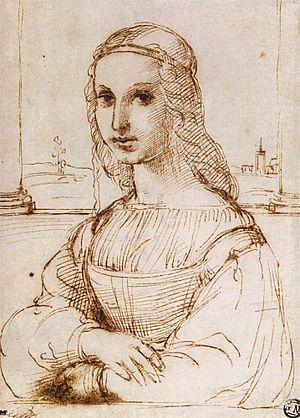
La Mona Lisa d’Isleworth, est un tableau attribué à Léonard de Vinci, réalisé au XVᵉ siècle ou au XVIᵉ siècle, qui représente un buste de femme ayant une très forte ressemblance avec la célèbre Joconde exposée au musée du Louvre à Paris.
La Joconde, ou Portrait de Mona Lisa, est un tableau de l'artiste Léonard de Vinci, réalisé entre 1503 et 1506 ou entre 1513 et 1516, et peut-être jusqu'à 1519, qui représente un portrait mi-corps, probablement celui de la Florentine Lisa Gherardini, épouse de Francesco del Giocondo. Acquise par François Iᵉʳ, cette peinture à l'huile sur panneau de bois de peuplier de 77 × 53 cm est exposée au musée du Louvre à Paris. La Joconde est l'un des rares tableaux attribués de façon certaine à Léonard de Vinci.